Catherine McArdle Kelleher

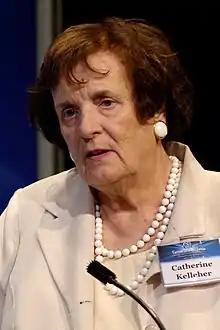
Kelleher in 2011

Catherine McArdle Kelleher (January 19, 1939 – February 15, 2023) was an American political scientist involved in national and international security policy. She was Senior Fellow at the Watson Institute for International Studies at Brown University and College Park Professor of Public Policy at the University of Maryland. Kelleher was the Director of the Aspen Institute in Berlin from 1998 to 2001 when she was appointed Professor of Strategy at the Naval War College (2001–2006). In the 1990s she was appointed Honorarprofessor at the Free University of Berlin, and she regularly taught at the Geneva Center for Security Policy in Switzerland for over a decade.